Benjamin Wright (civil engineer)

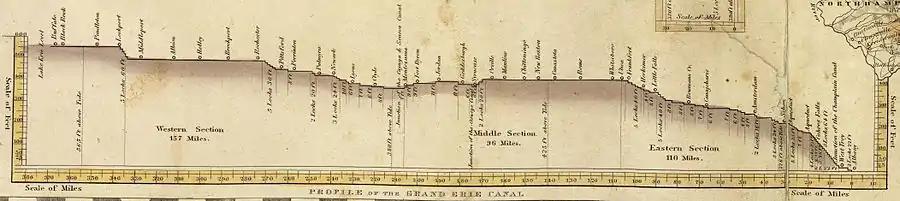
Profile of the original Erie Canal, c. 1830s

Wright surveyed the same route of the Mohawk River from Rome to the Hudson River again for the New York State Canal Commission in 1811, and by 1816 funding for the Erie Canal was in place. Its construction began in 1817. The ASCE (1996) explained: